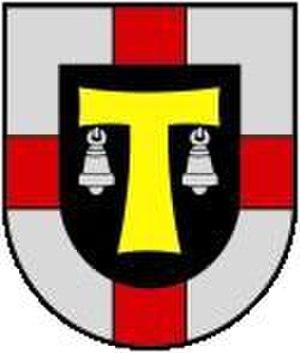
Greimersburg est une municipalité allemande située dans le land de Rhénanie-Palatinat et l'arrondissement de Cochem-Zell.